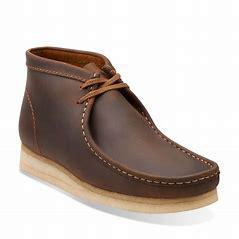
Brand: Clarks
Model: Wallabee